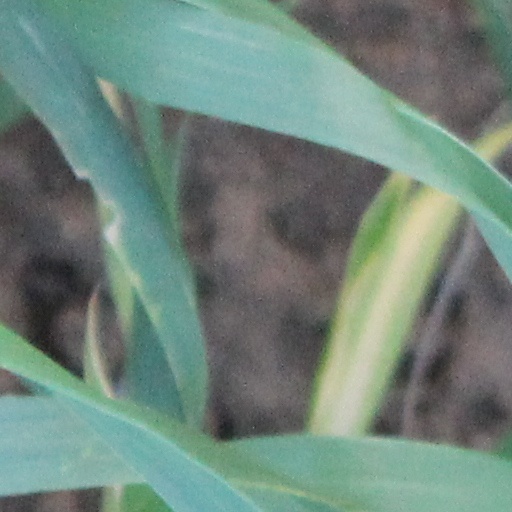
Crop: wheat